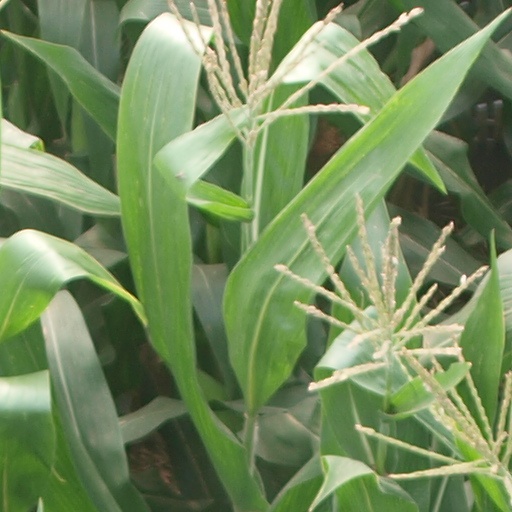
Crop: maize; corn